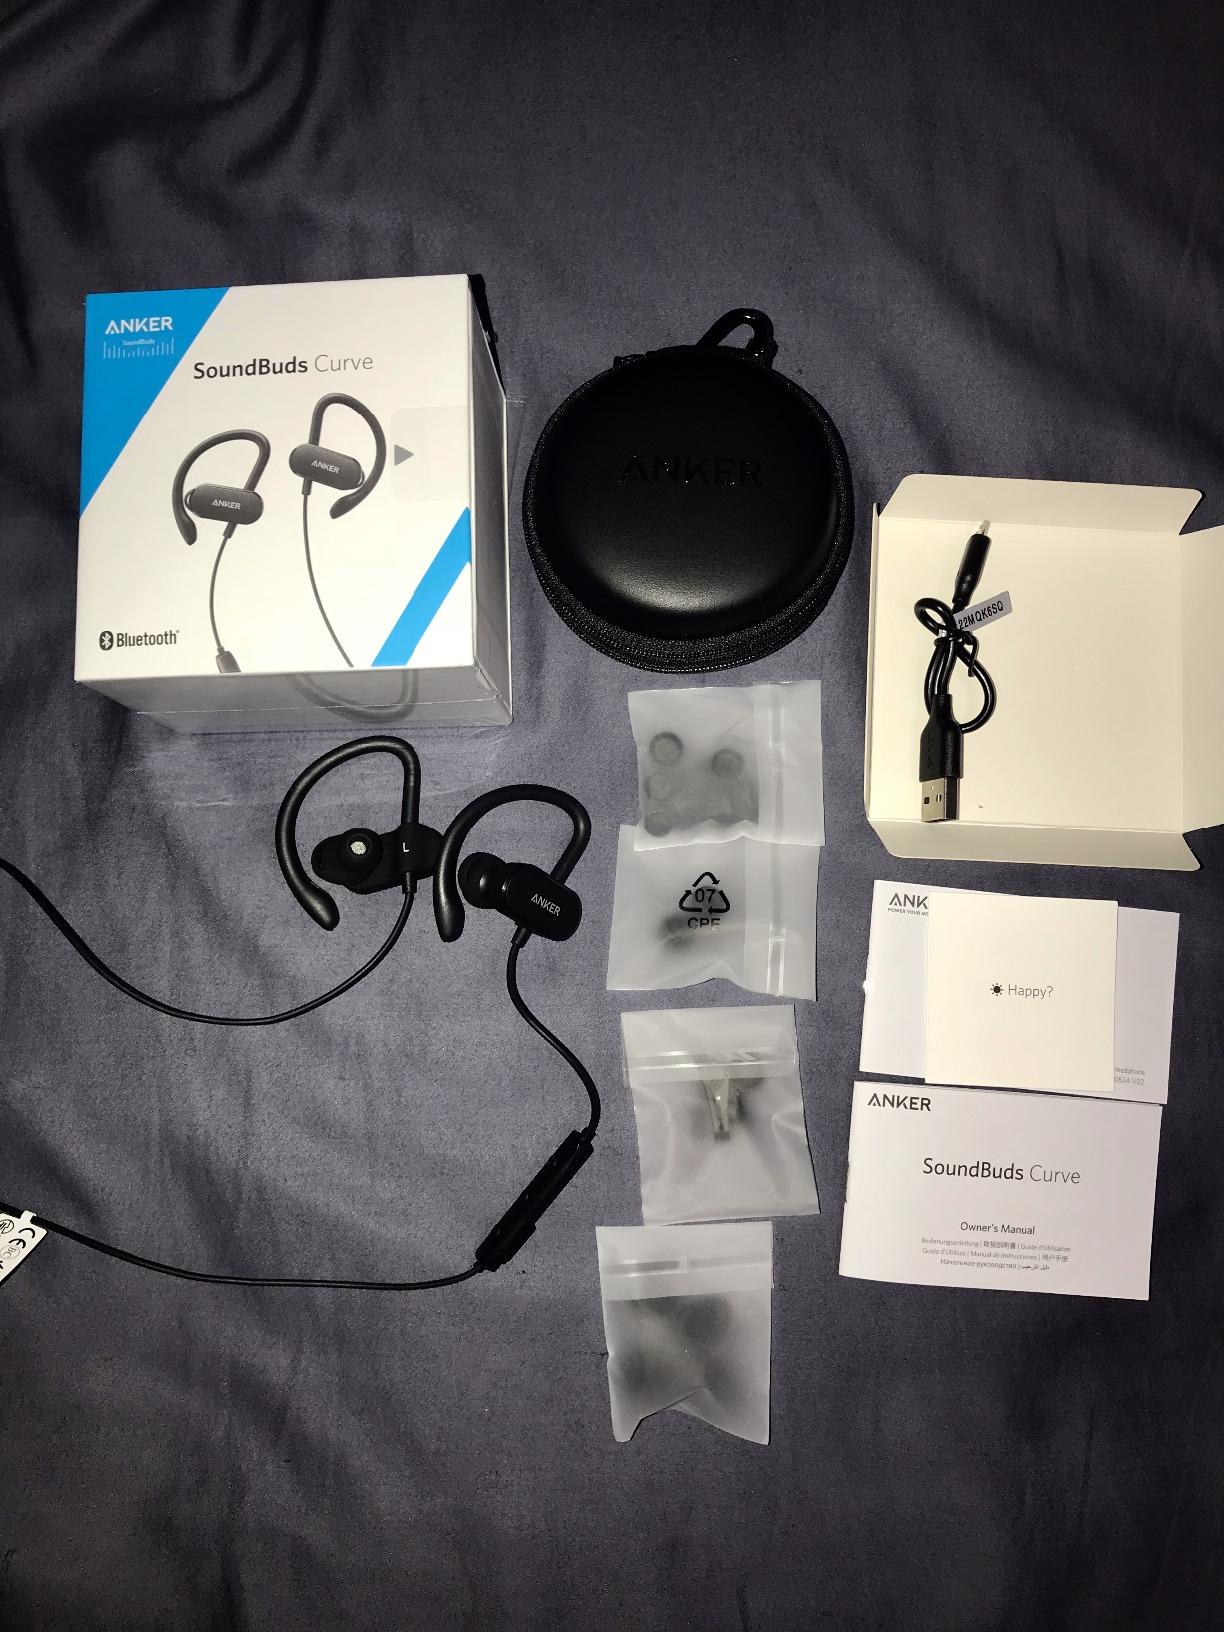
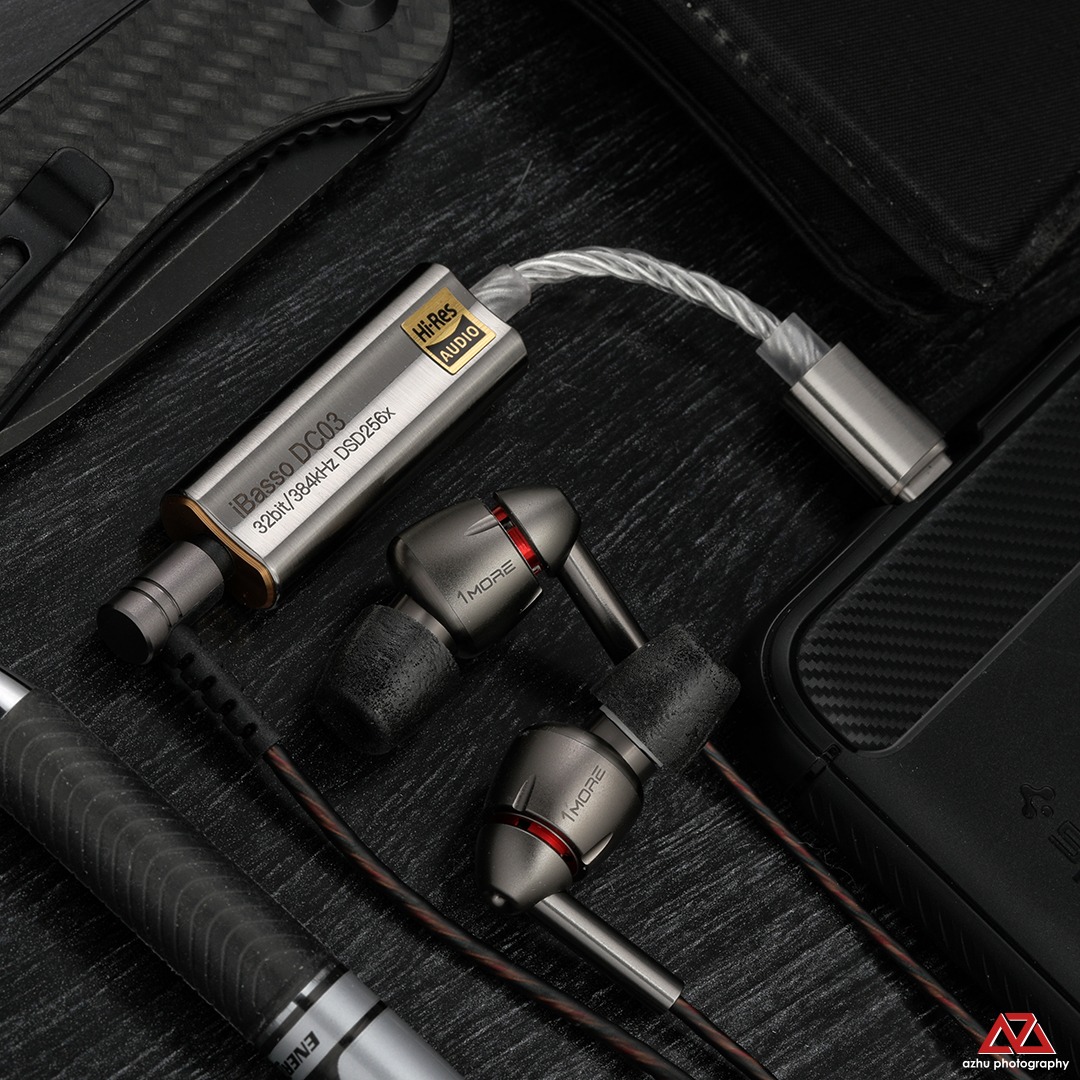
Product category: headphones
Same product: no